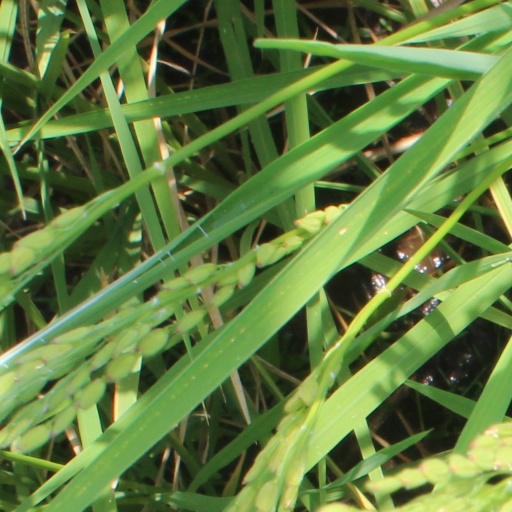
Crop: rice